Fire-tube boiler

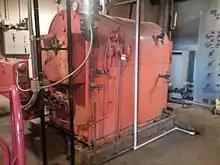
Kewanee Gas-Fired Packaged Fire-Tube Boiler from 1974 rated at 25 horsepower

Horizontal return tubular boiler (HRT) has a horizontal cylindrical shell, containing several horizontal flue tubes, with the fire located directly below the boiler's shell, usually within a brickwork setting